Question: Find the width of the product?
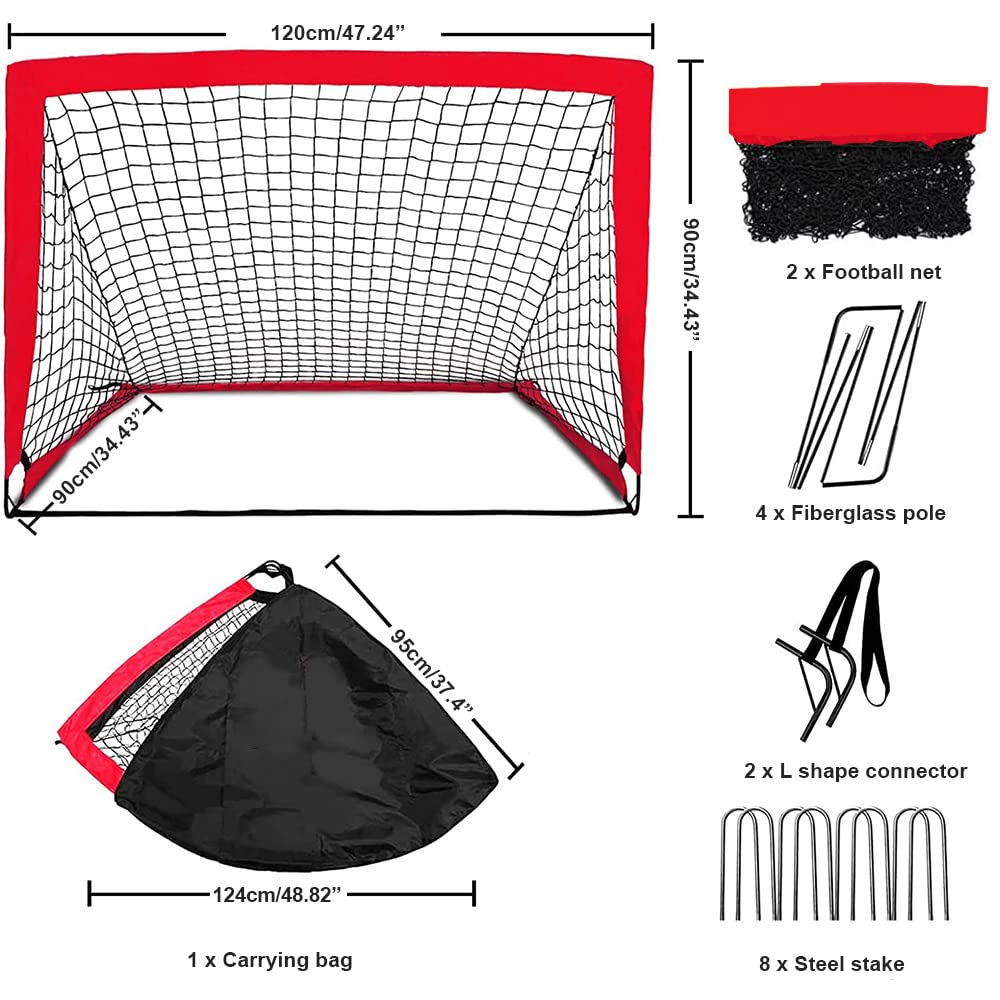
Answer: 120.0 centimetre